Tharparkar

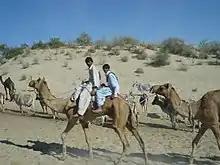
Thari camel herd

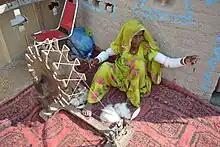
Thari woman working on a Charkha (spinning wheel)

Art and artisanry have been part of Thari society since the Indus Valley civilisation. Common handicrafts include ralli, pottery, puppet-making, carpet-making, traditional decoration, block printing, cobbling, and embroidery, among others. In Chachro taluka alone there are 6,000 handlooms, despite the lack of a centralized facility. The sale of these products supplement local incomes, and provide economic opportunities, especially for women.